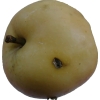
Label: apple